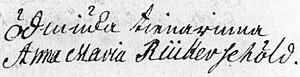
Anna Maria Rückerschöld, née Rücker le 5 février 1725 et morte le 25 mai 1805, est une écrivaine suédoise ayant à son actif plusieurs livres populaires sur l'entretien ménager et la cuisine à la fin du XVIIIᵉ et au début du XIXᵉ siècle. Elle a défendu le droit des femmes à une bonne éducation dans les affaires ménagères et a amené cette question dans le débat public en 1770 à travers une lettre anonyme. Avec Cajsa Warg et d'autres femmes auteurs de livres de cuisine, elle a été une figure influente en matière culinaire au début de la Suède moderne.